Winged wheel

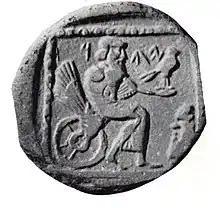
The God on the Winged Wheel coin, a silver drachm, with a deity seated on a winged wheel, probably struck during the Achaemenid Empire. 4th century BCE, British Museum

According to Eugène Goblet d'Alviella, the winged wheel is distinct from the older winged circle symbol which was commonly used in Mesopotamian and Assyrian symbolism. It was used by the ancient Greeks as a symbol of Hermes, the herald of the Gods. According to Goblet d'Alviella, the winged wheel was rare in Greco-Roman antiquity, and when it does appear it is mainly as an indication of a chariot or to symbolise motion: